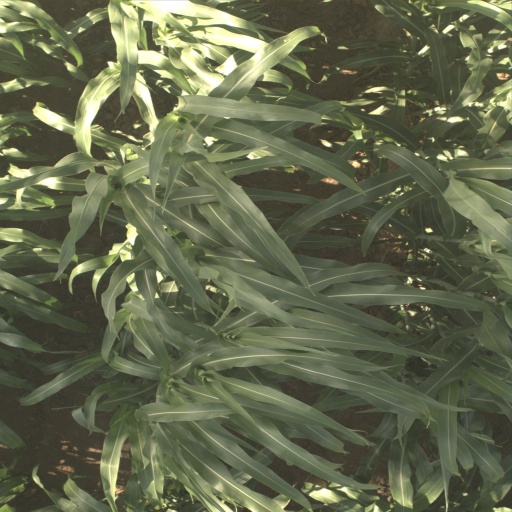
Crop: sorghum